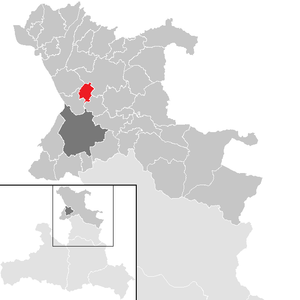
Elixhausen est une commune autrichienne du district de Salzbourg-Umgebung dans l'État de Salzbourg.